Ranavalona I

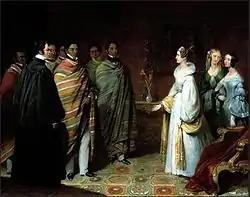
Ranavalona sent ambassadors to Great Britain from 1836 to 1837.

Following a visit by Radama I to Madagascar's first formal school, established in Toamasina in 1818 by members of the London Missionary Society (LMS), the king invited the first Christian artisan missionaries to the capital city to share their knowledge. Beginning in December 1820, LMS missionaries established workshops in Antananarivo to teach brick-making, European carpentry and other practical skills, and developed a network of public schools where numeracy and English were taught alongside literacy using portions of the Malagasy language Bible. Despite high attendance at the schools, the LMS were initially unsuccessful in converting pupils to Christianity. Near the end of Radama's reign, the king came to regard the few Malagasy who had been converted as irreverent toward royal authority. He forbade Malagasy people from being baptized or attending Christian services.